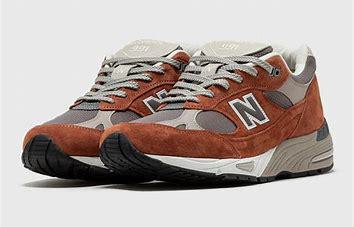
Brand: New
Model: Balance New Balance 991 Made In England Marathon